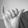
ASL letter: Y